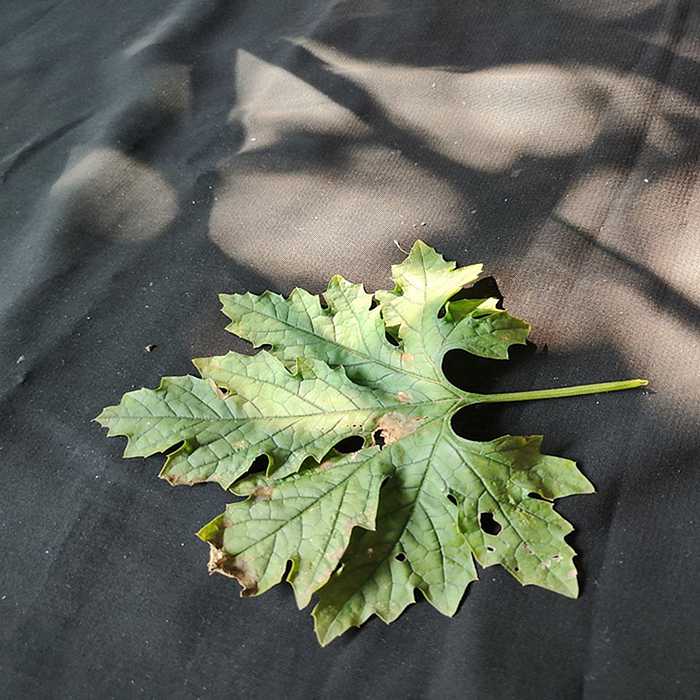
Plant: Bitter Gourd
Label: Downey mildew